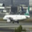
Label: airplane